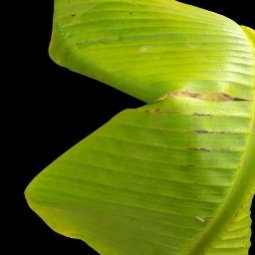
Label: Calcium